Toys (video game)

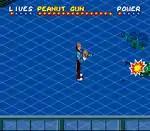
Players can destroy a variety of toys with their weapons, including Jeeps and combat helicopters.

Players are involved in a "toy war" between an army of military-style toys fought with a personalized action figure army using toys found in certain places in the game. The player will start each level only possessing a limited supply of toys, whereas the general will have a virtually unlimited supply of toys to throw at the player. These toys range from the realistic (bowling balls) to the cartoonish (i.e., peanut gun projectiles, radio-controlled cars, water balloons). Crashing a toy plane into General Zevo's windows allows players to beat the game. However, they have to navigate the plane through a scale model of Manhattan and avoid running out of power.